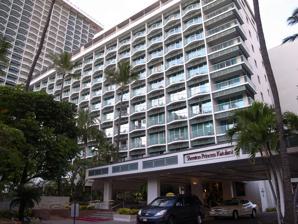
Building: Sheraton Princess Kaiulani Hotel
Country: Unknown
Year built: 1955
Resort hotel in Honolulu, Hawaii Sheraton Princess Kaiulani Hotel Sheraton Princess Kaiulani Hotel. Original 1955 wing in foreground, 1970 Ainahau Tower in background. General information Location Honolulu , Hawaii Address 120 Kaiulani Ave Opening June 11, 1955 Owner Kyo-Ya Hotels & Resorts Management Sheraton Hotels Other information Number of rooms 1142 Website Official website The Sheraton Princess Kaiulani Hotel is a large resort hotel in Honolulu , Hawaii . The hotel is located on the site of ʻĀinahau , the royal estate of Princess Victoria Kaʻiulani , heir to the throne of the Kingdom of Hawaiʻi . The estate was demolished in 1925 by the owners of the Moana Hotel , located across Kalakaua Avenue, for the construction of wood frame bungalows for the hotel. The bungalows were demolished in 1953 and the Matson Line constructed the Princess Kaiulani Hotel on the site, which opened on June 11, 1955. The 11-story building was the tallest in Hawaii at the time. In 1959, Matson sold their hotels to Sheraton Hotels . Sheraton added a second wing to the successful Princess Kaiulani Hotel in 1960, the 210-room Diamond Head Wing. The hotel was sold to Kyo-Ya Company Limited in July 1963, though Sheraton continued to operate it. Kyo-Ya added a third wing, the 29-story Ainahau Tower, in 1970. Later in the 1970s, they renamed the hotel the Sheraton Princess Kaiulani . On November 12, 2024, workers at the Sheraton Princess Kaiulani Hotel ratified a new labor contract. References